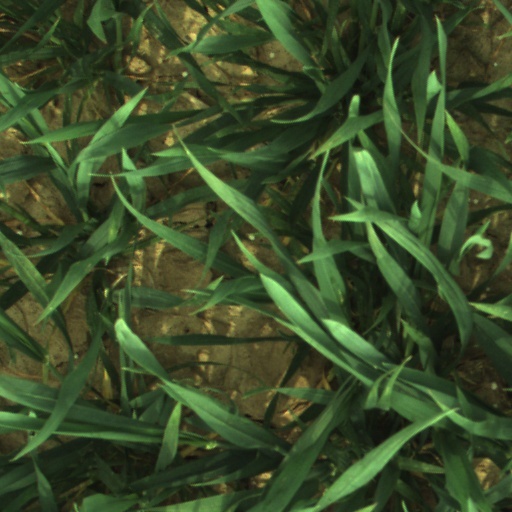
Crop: wheat